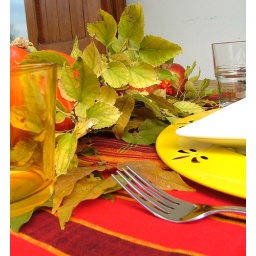
tablescape in yellow & orange - Pumpkin, pomgranate and apples